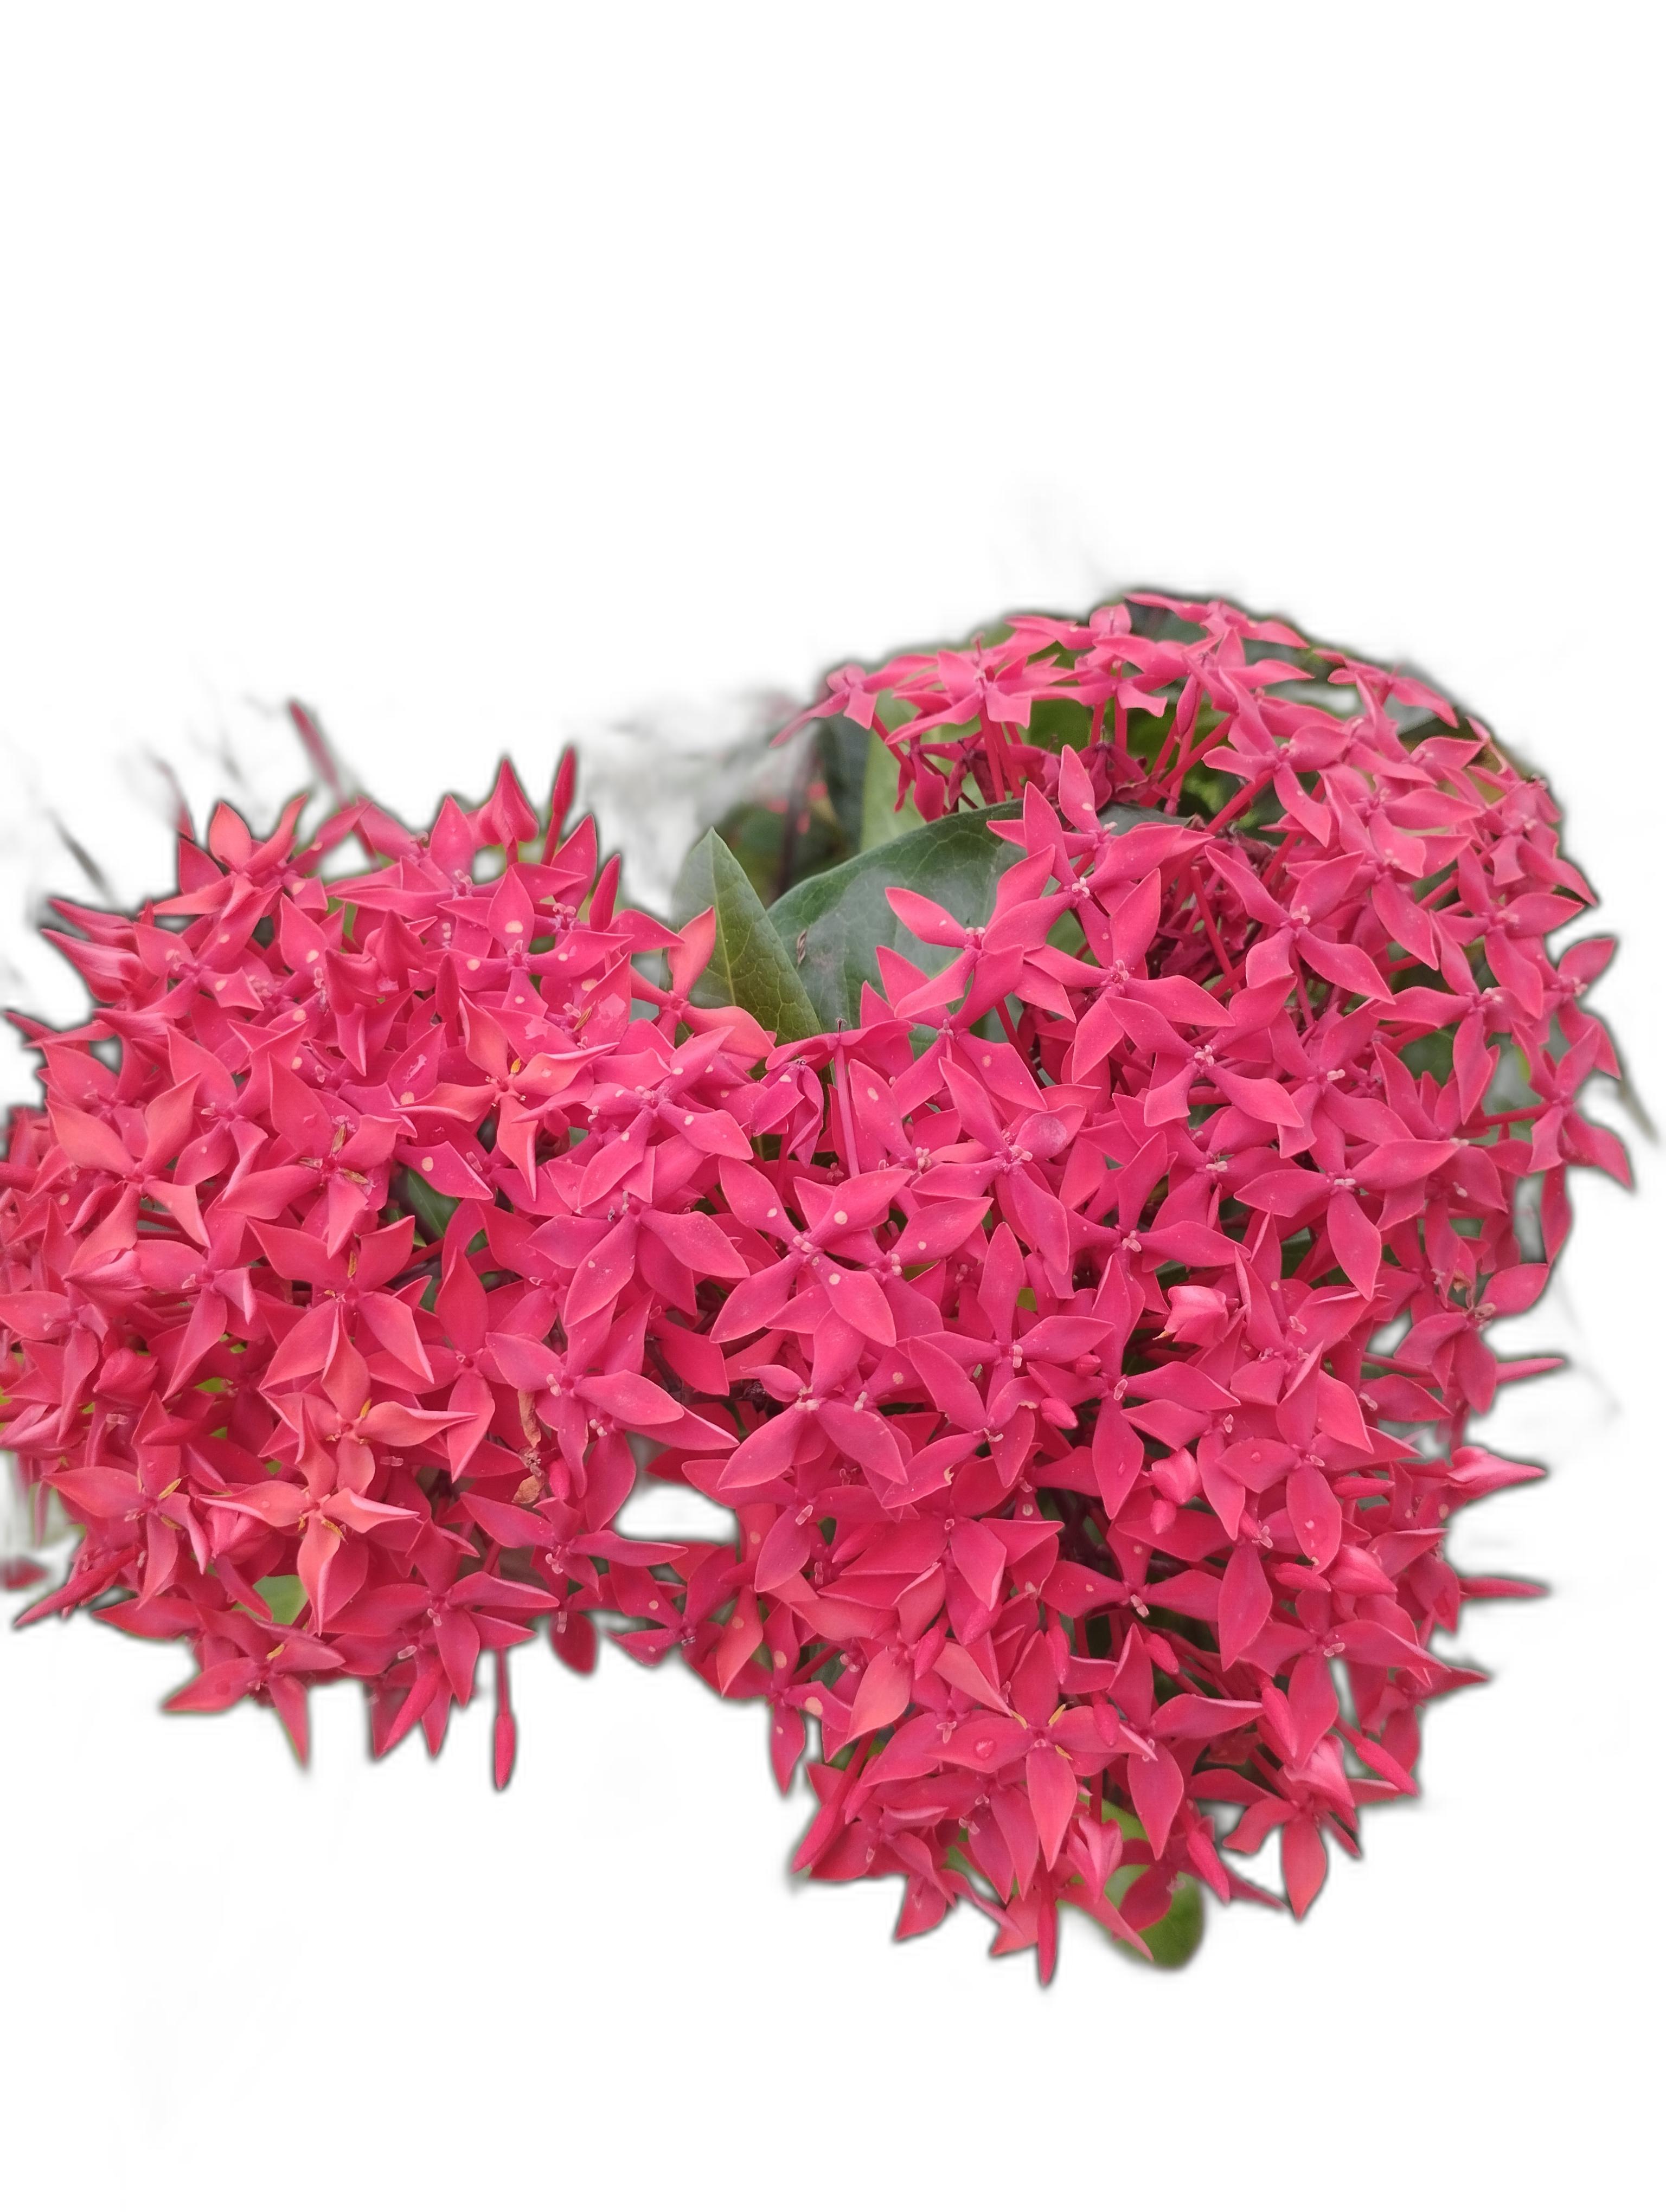
Label: Jungle geranium